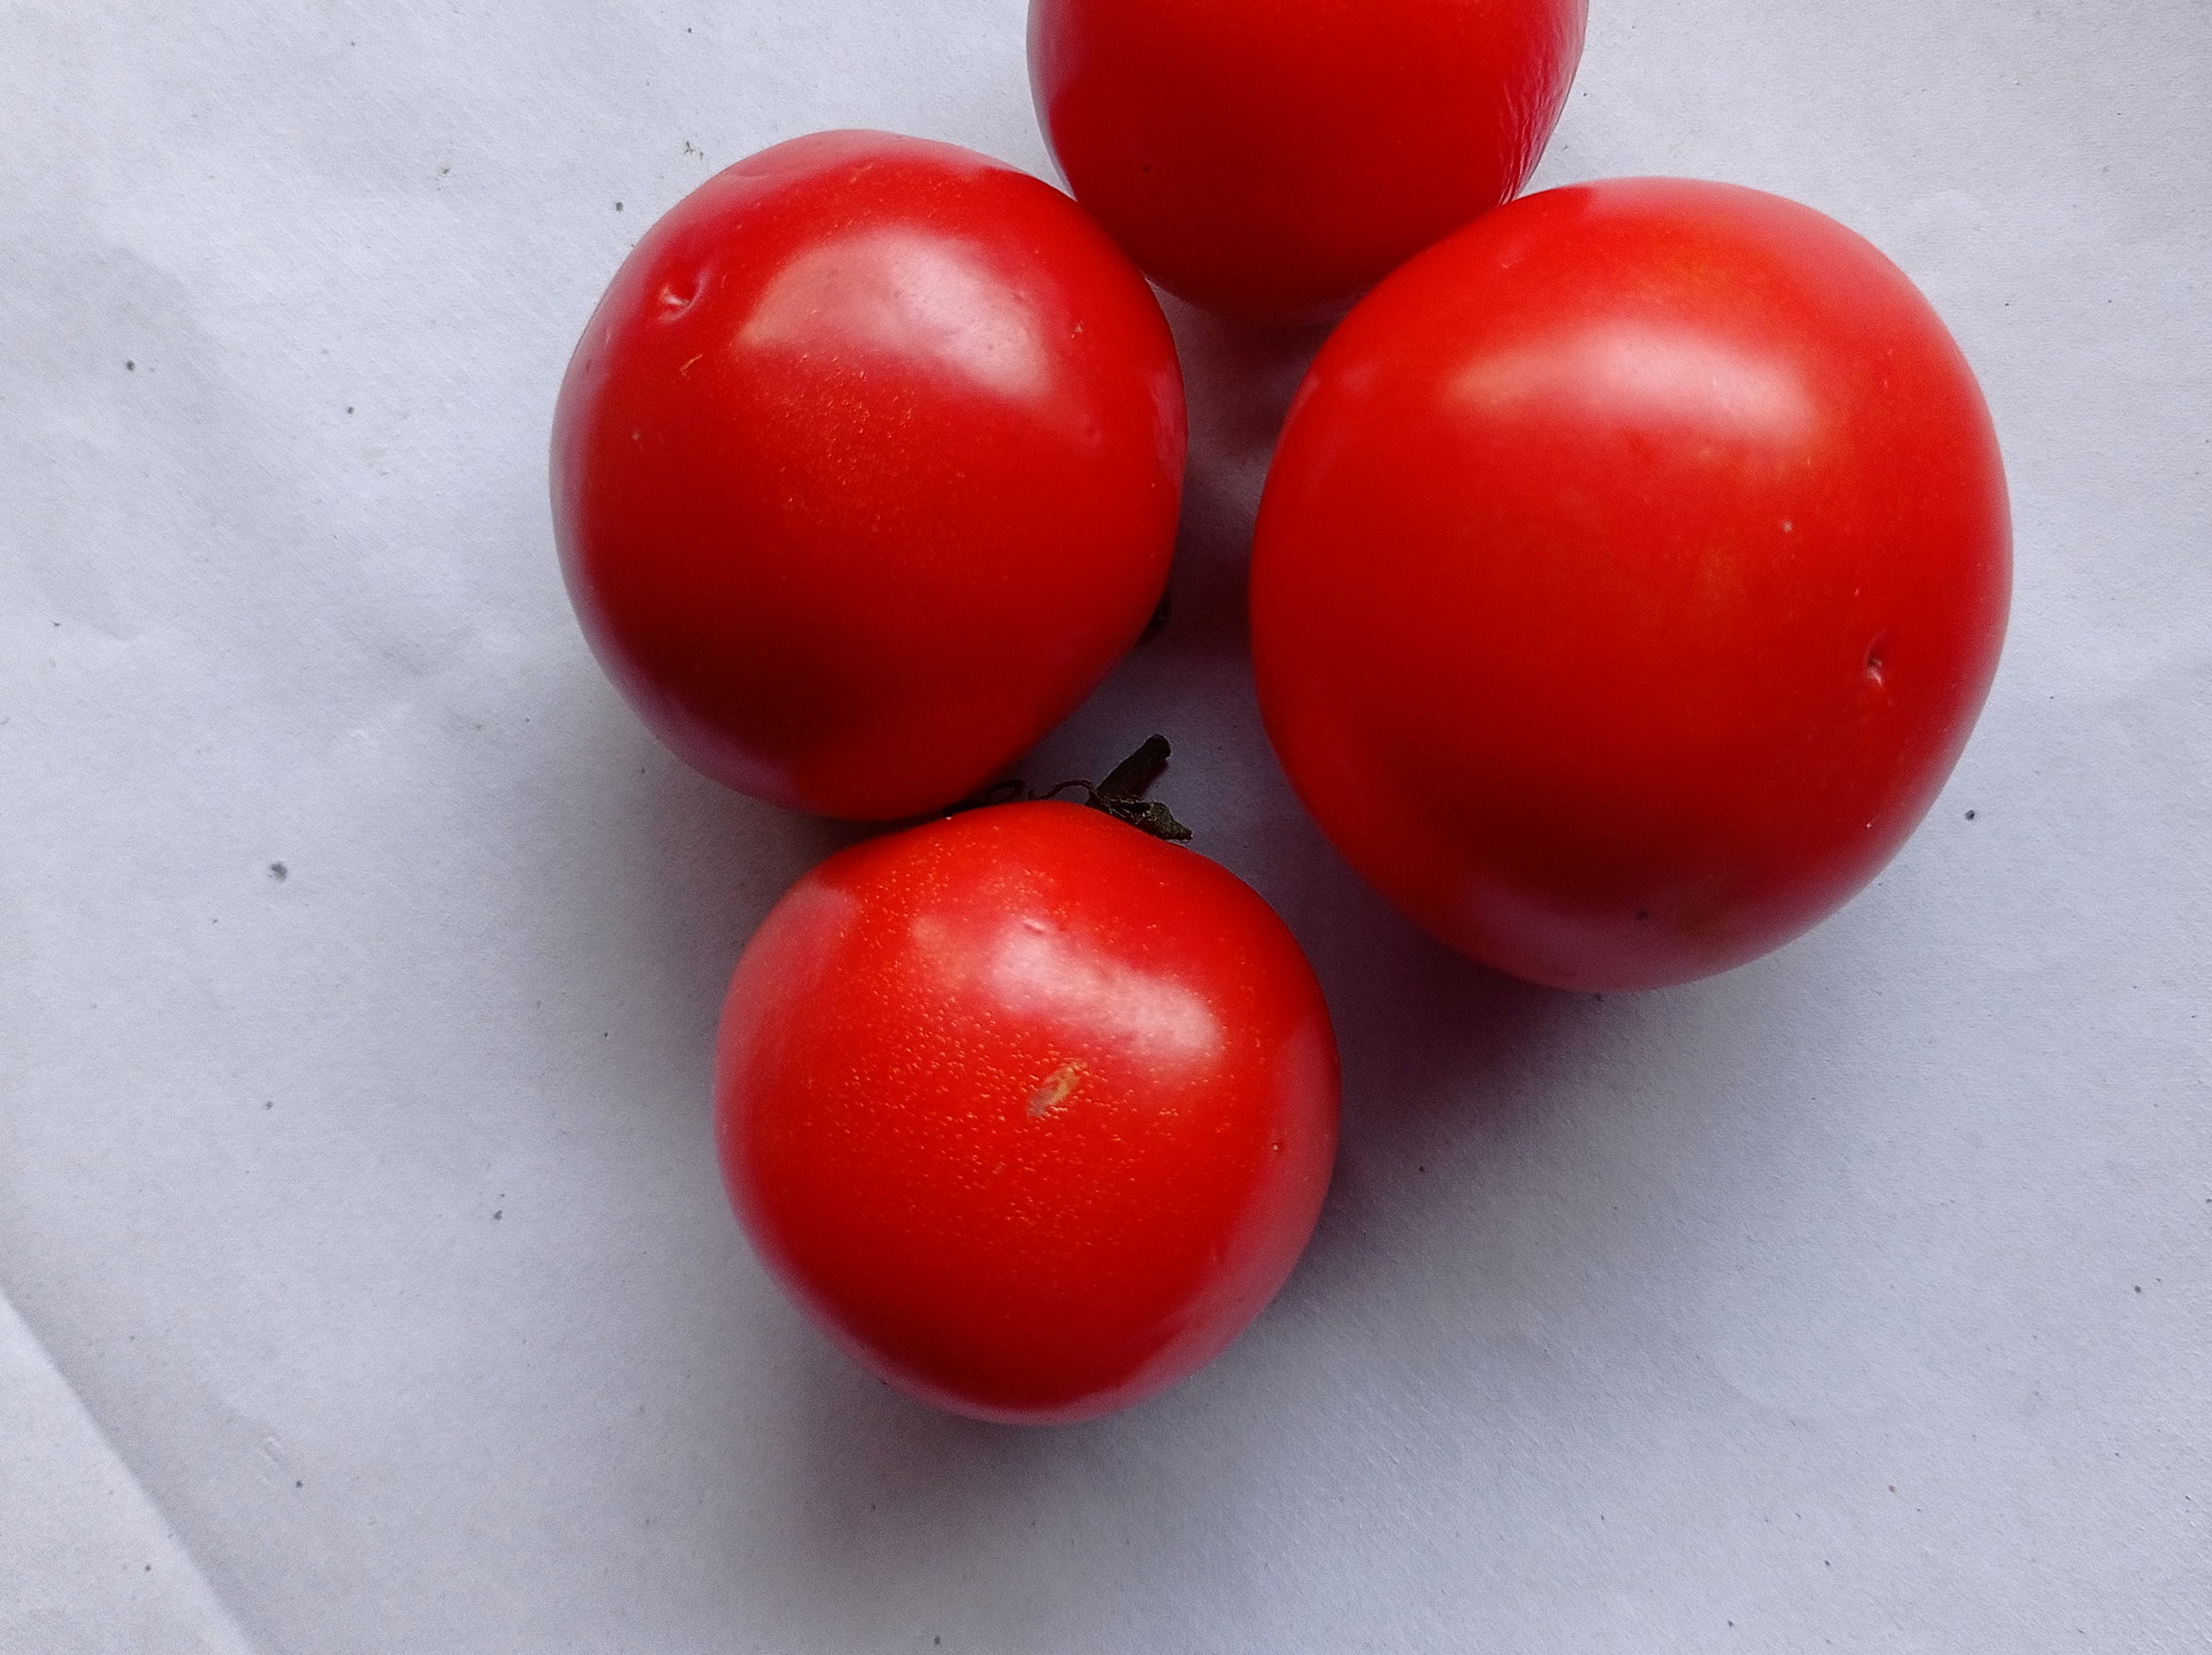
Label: Fresh